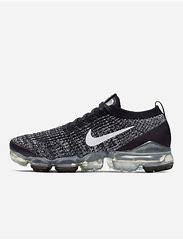
Brand: Nike
Model: Air Vapormax Flyknit 3